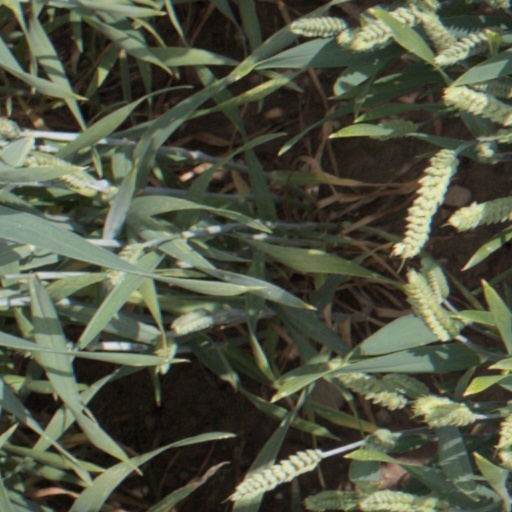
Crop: wheat